Pitchfork bifurcation

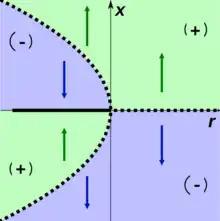
Subcritical case: solid line represents stable point, while dotted lines represent unstable ones.

The normal form for the subcritical case is